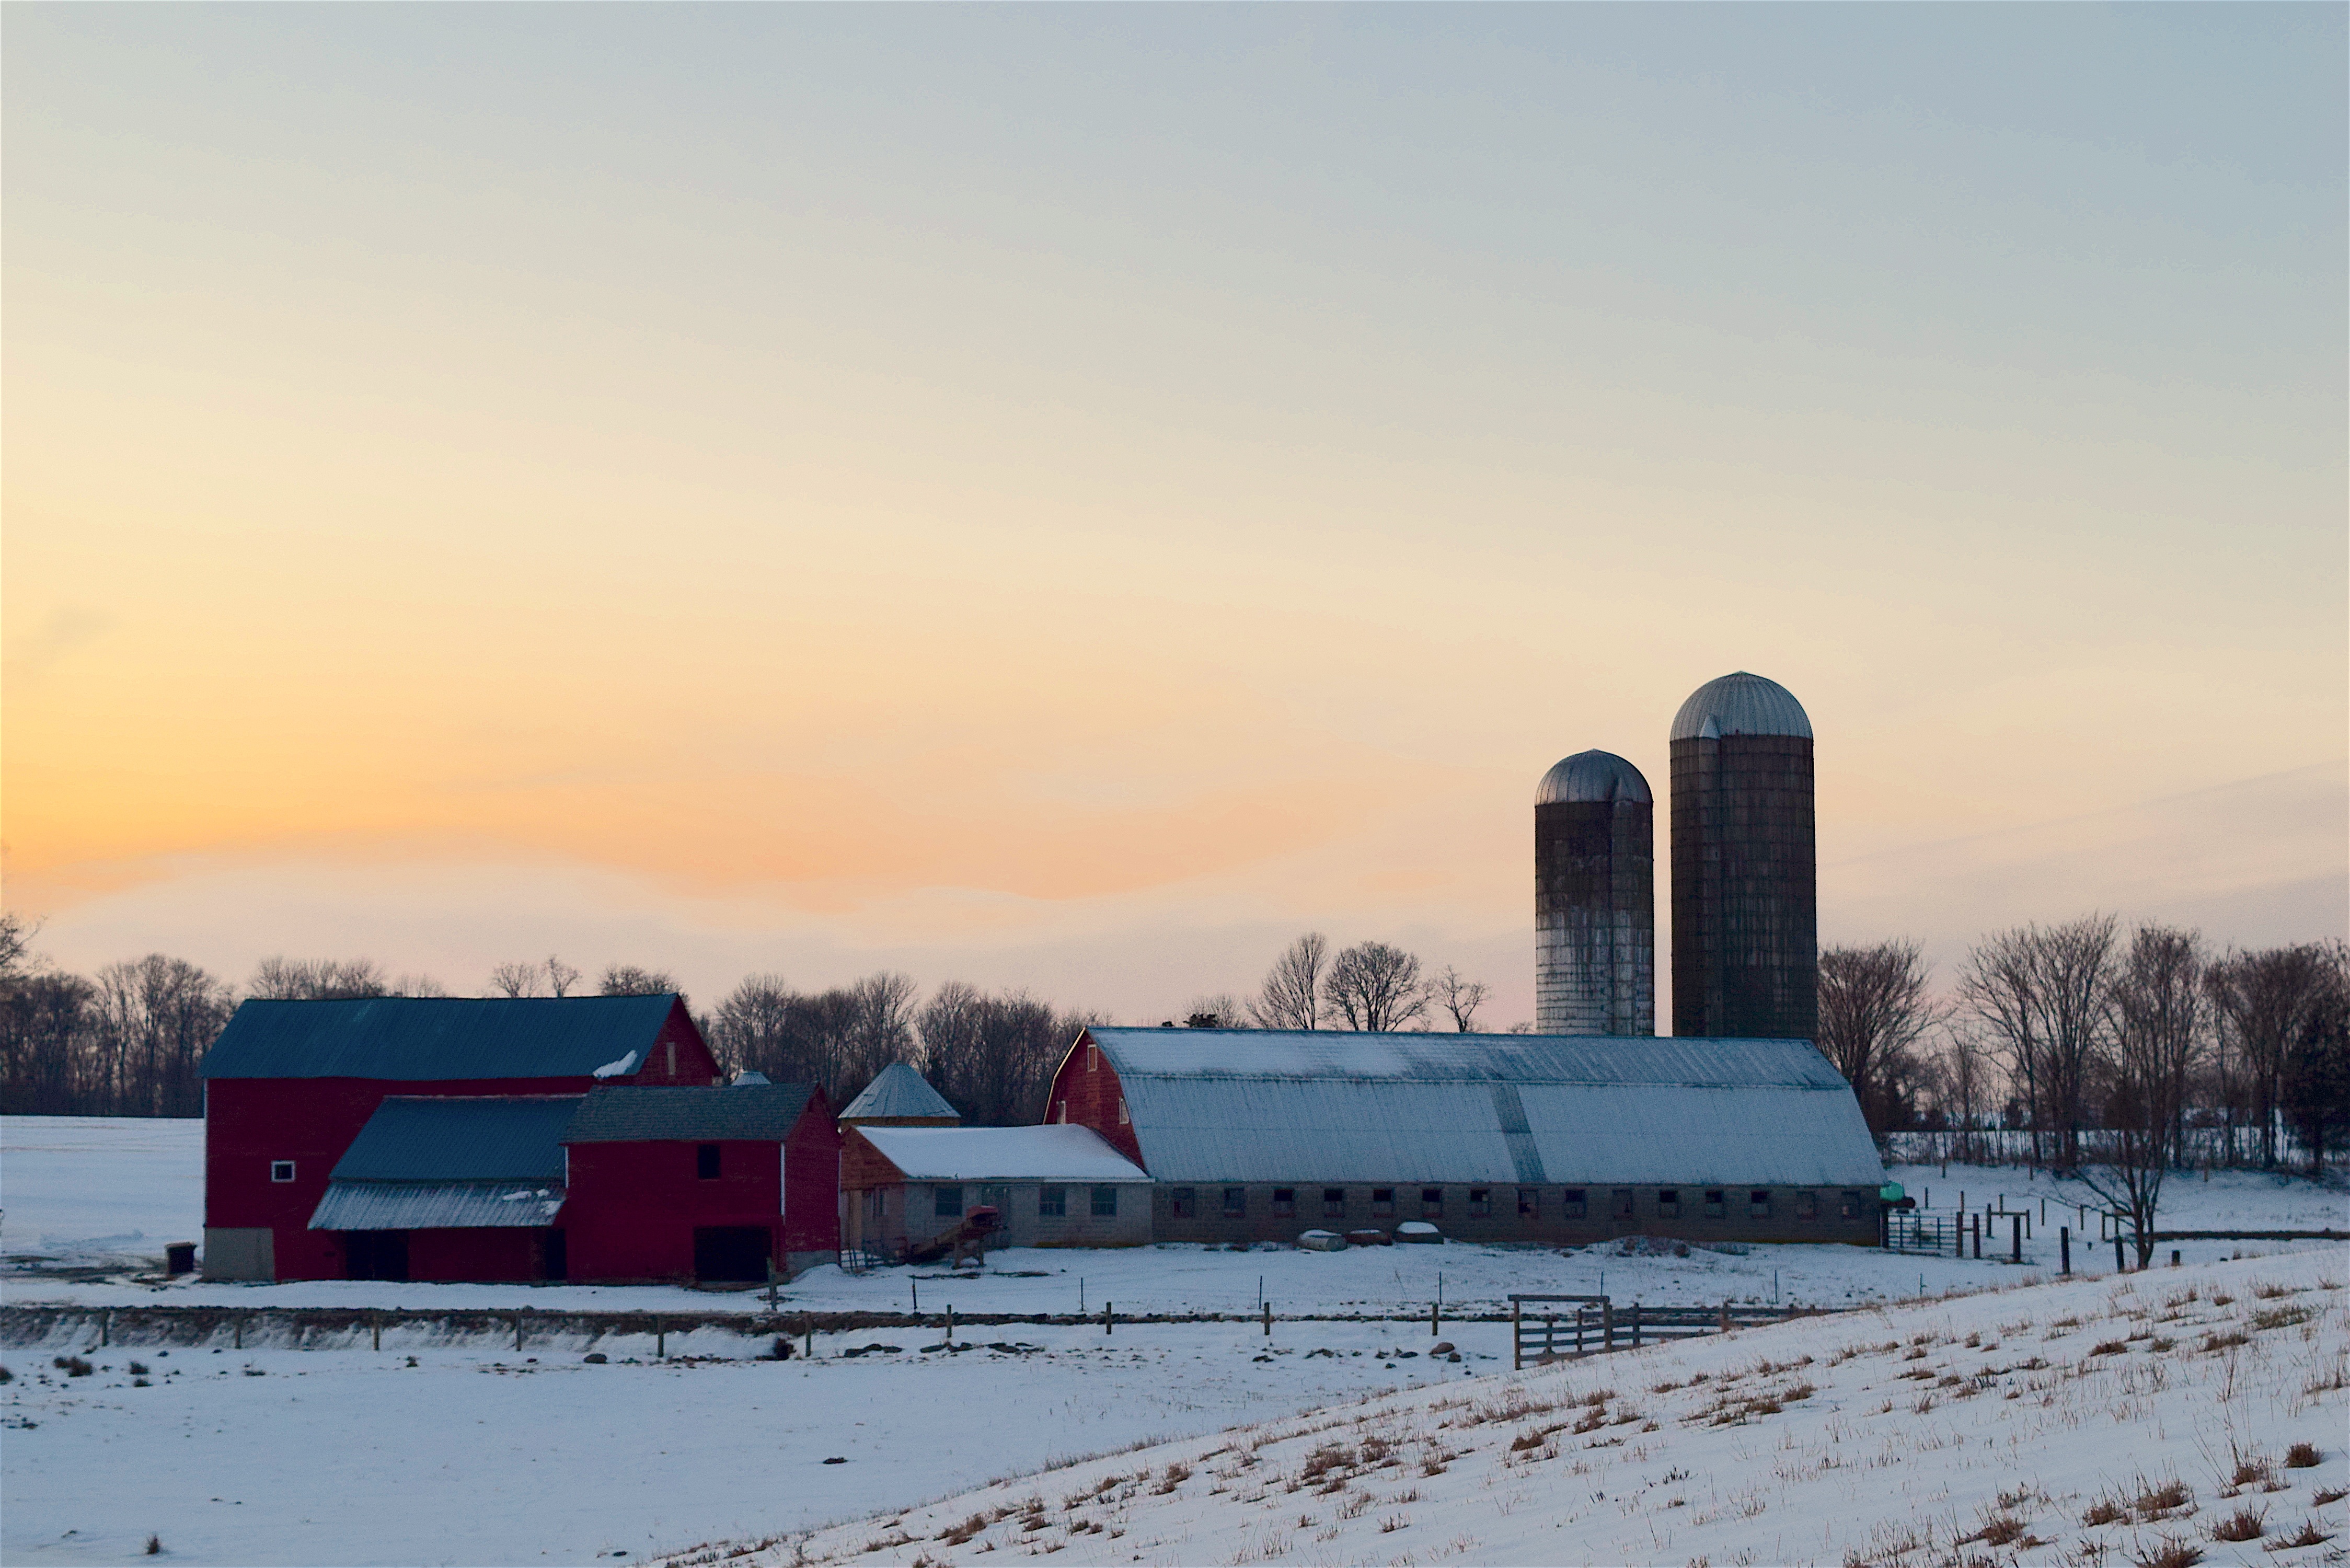
landscape, nature, outdoor, horizon, silhouette, snow, winter, light, wood, sun, sunrise, sunset, skyline, farm, sunlight, morning, barn, dawn, dusk, ice, evening, scenic, color, natural, weather, arctic, yellow, season, relaxation, gold, buildings, bright, scene, atmosphere of earth